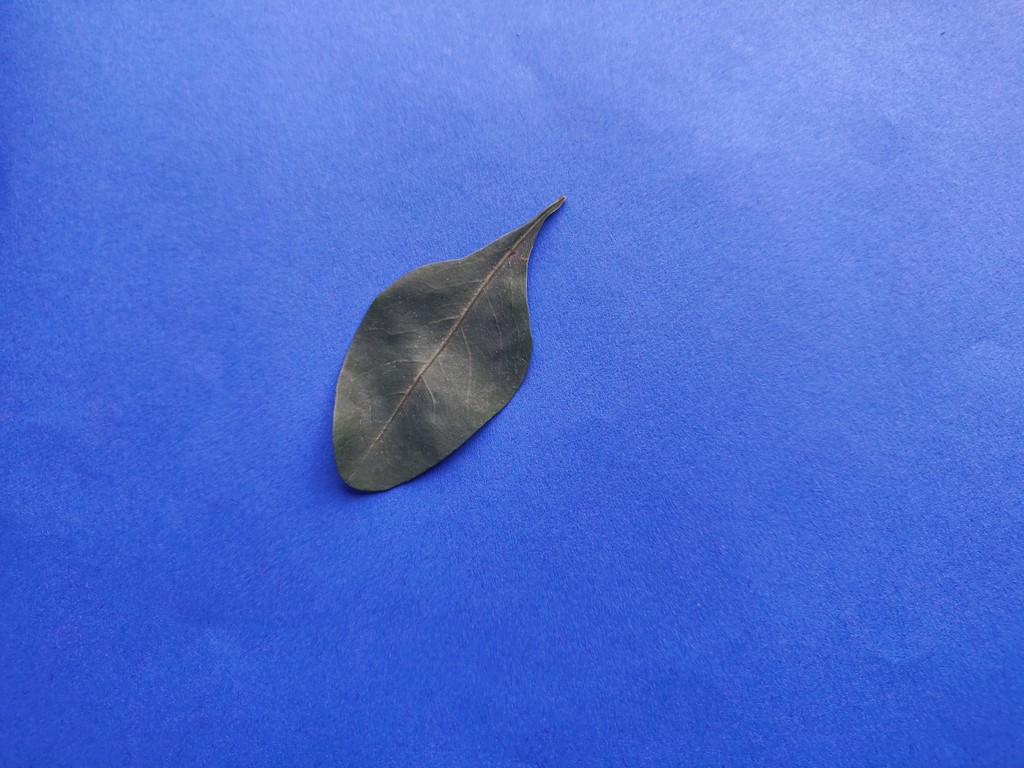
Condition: Healthy
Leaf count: single
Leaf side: front